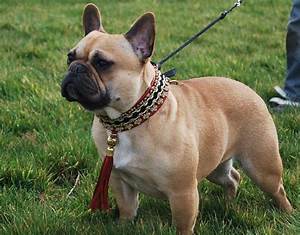
Label: dog